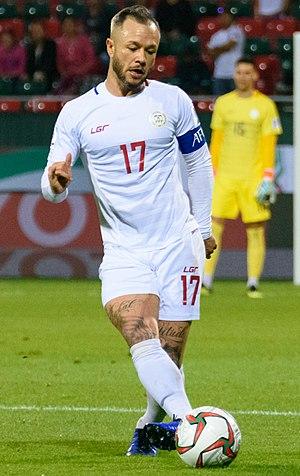
Stephan Schröck est un footballeur philippin d'origine allemande, né le 21 août 1986 à Schweinfurt. Il évolue au poste d'arrière droit et est, à ce jour, le seul philippin à avoir inscrit un but dans une compétition internationale.